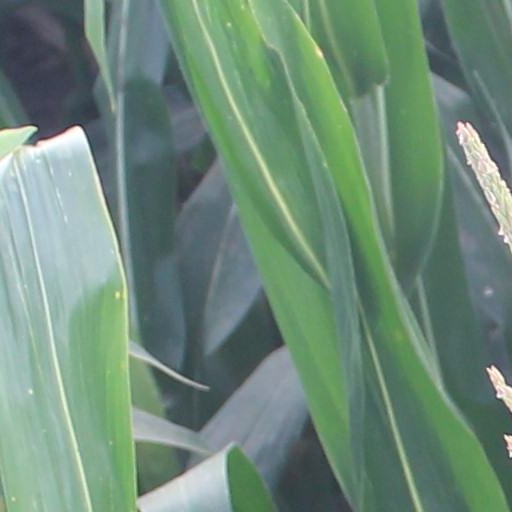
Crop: maize; corn